Neighborhood electric vehicle

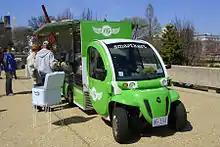
A GEM xLXD NEV used by a street food vendor at the National Mall, Washington, D.C.

Regulations for operating an NEV vary by state. The federal government allows state and local governments to add additional safety requirements beyond those of Title 49 Part 571.500. For instance, the State of New York requires additional safety equipment to include windshield wipers, window defroster, speedometer, odometer and a back-up light. Generally, they must be titled and registered, and the driver must be licensed. Because airbags are not required the NEV cannot normally travel on highways or freeways.